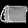
Label: Bag